Lunar observation

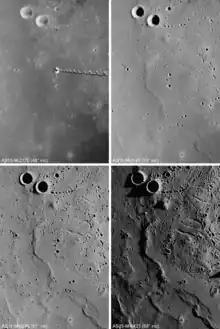
Detailed viewing: frames of the same area in Mare Imbrium, each taken under different solar illumination.

A transient lunar phenomenon (TLP) or "Lunar Transient Phenomena" (LTP), refers to short-lived lights, colors, or changes in appearance of the lunar surface.